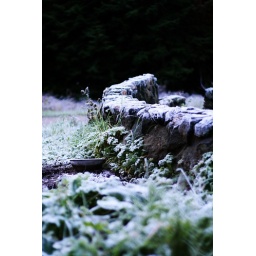
The scene of our frozen rock wall during the winter season in Humboldt.